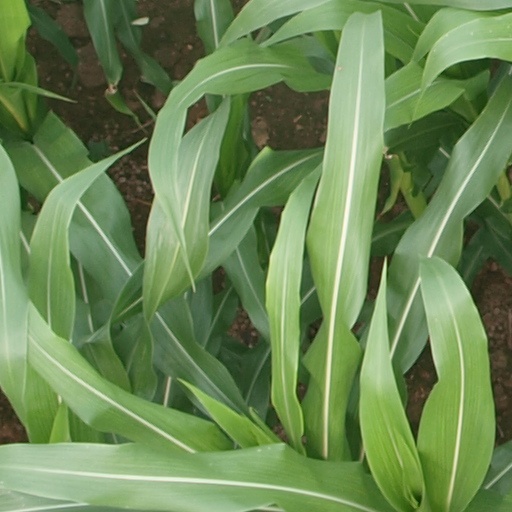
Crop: maize; corn